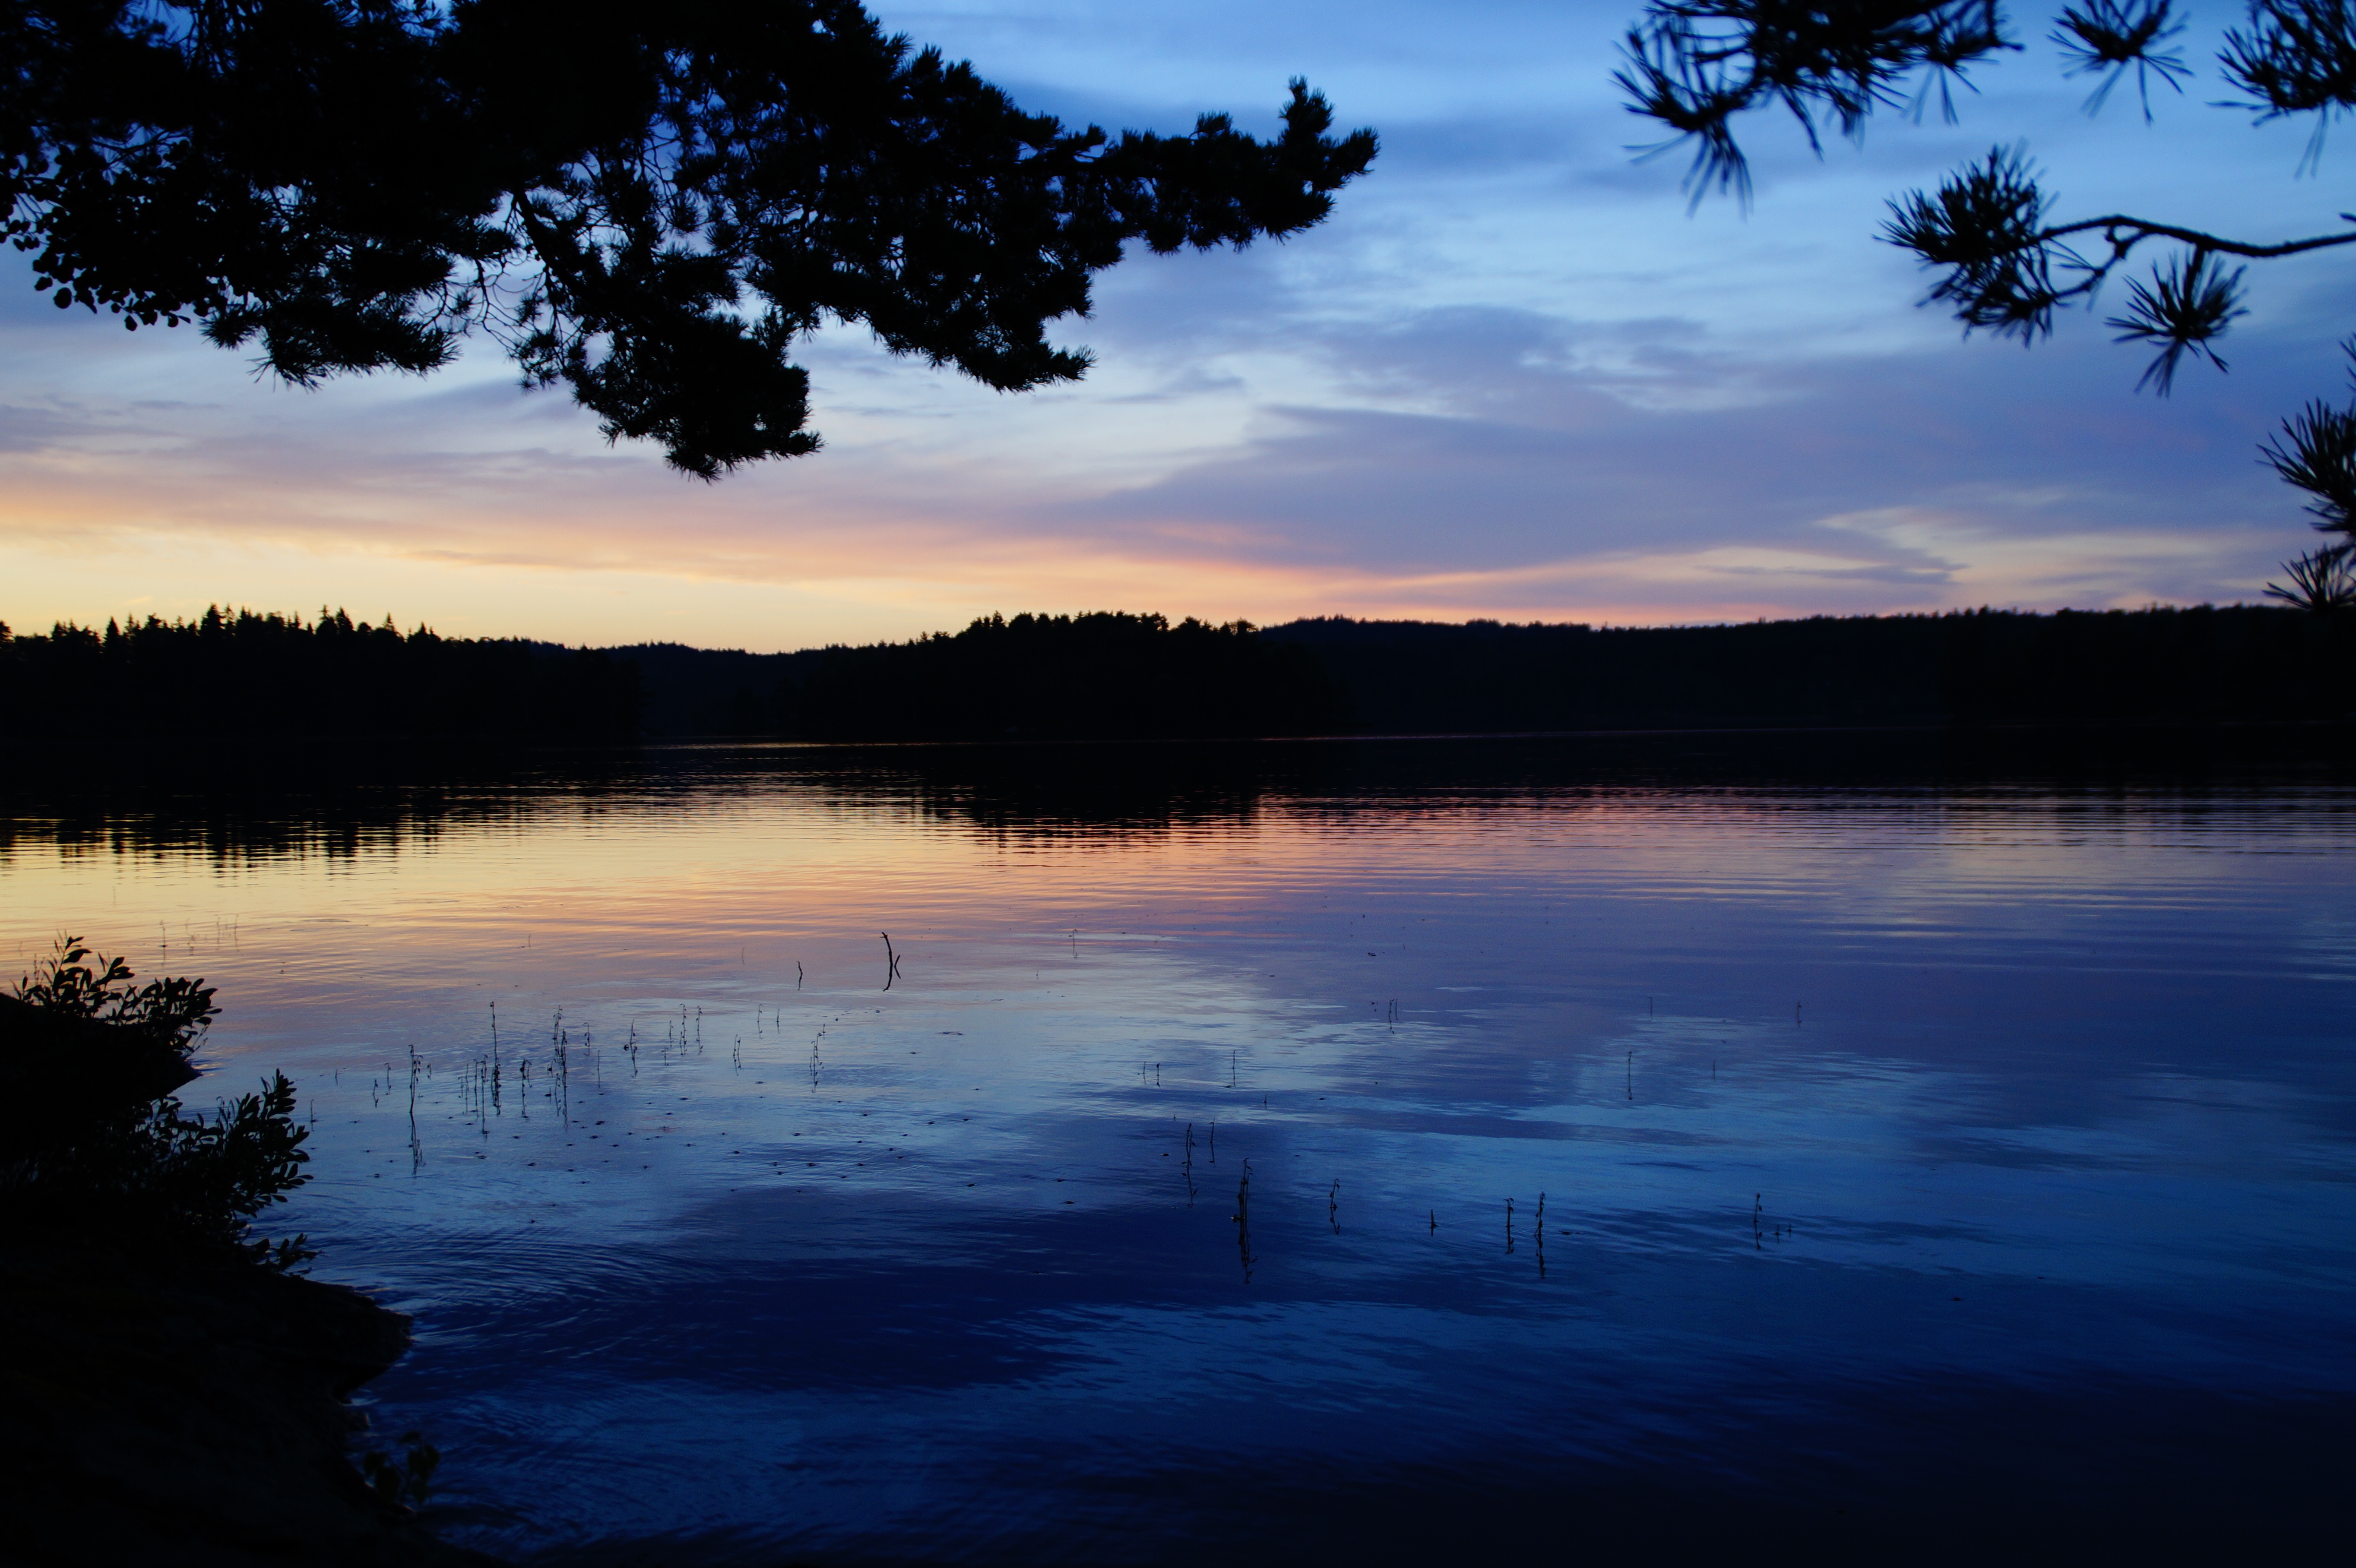
landscape, tree, water, nature, cloud, sky, sunrise, sunset, morning, lake, dawn, river, dusk, evening, reflection, romantic, rest, body of water, loneliness, sweden, mood, loch, silent, idyll, abendstimmung, mirroring, evening sky, smaland, waldsee, atmospheric phenomenon, f rj n lake